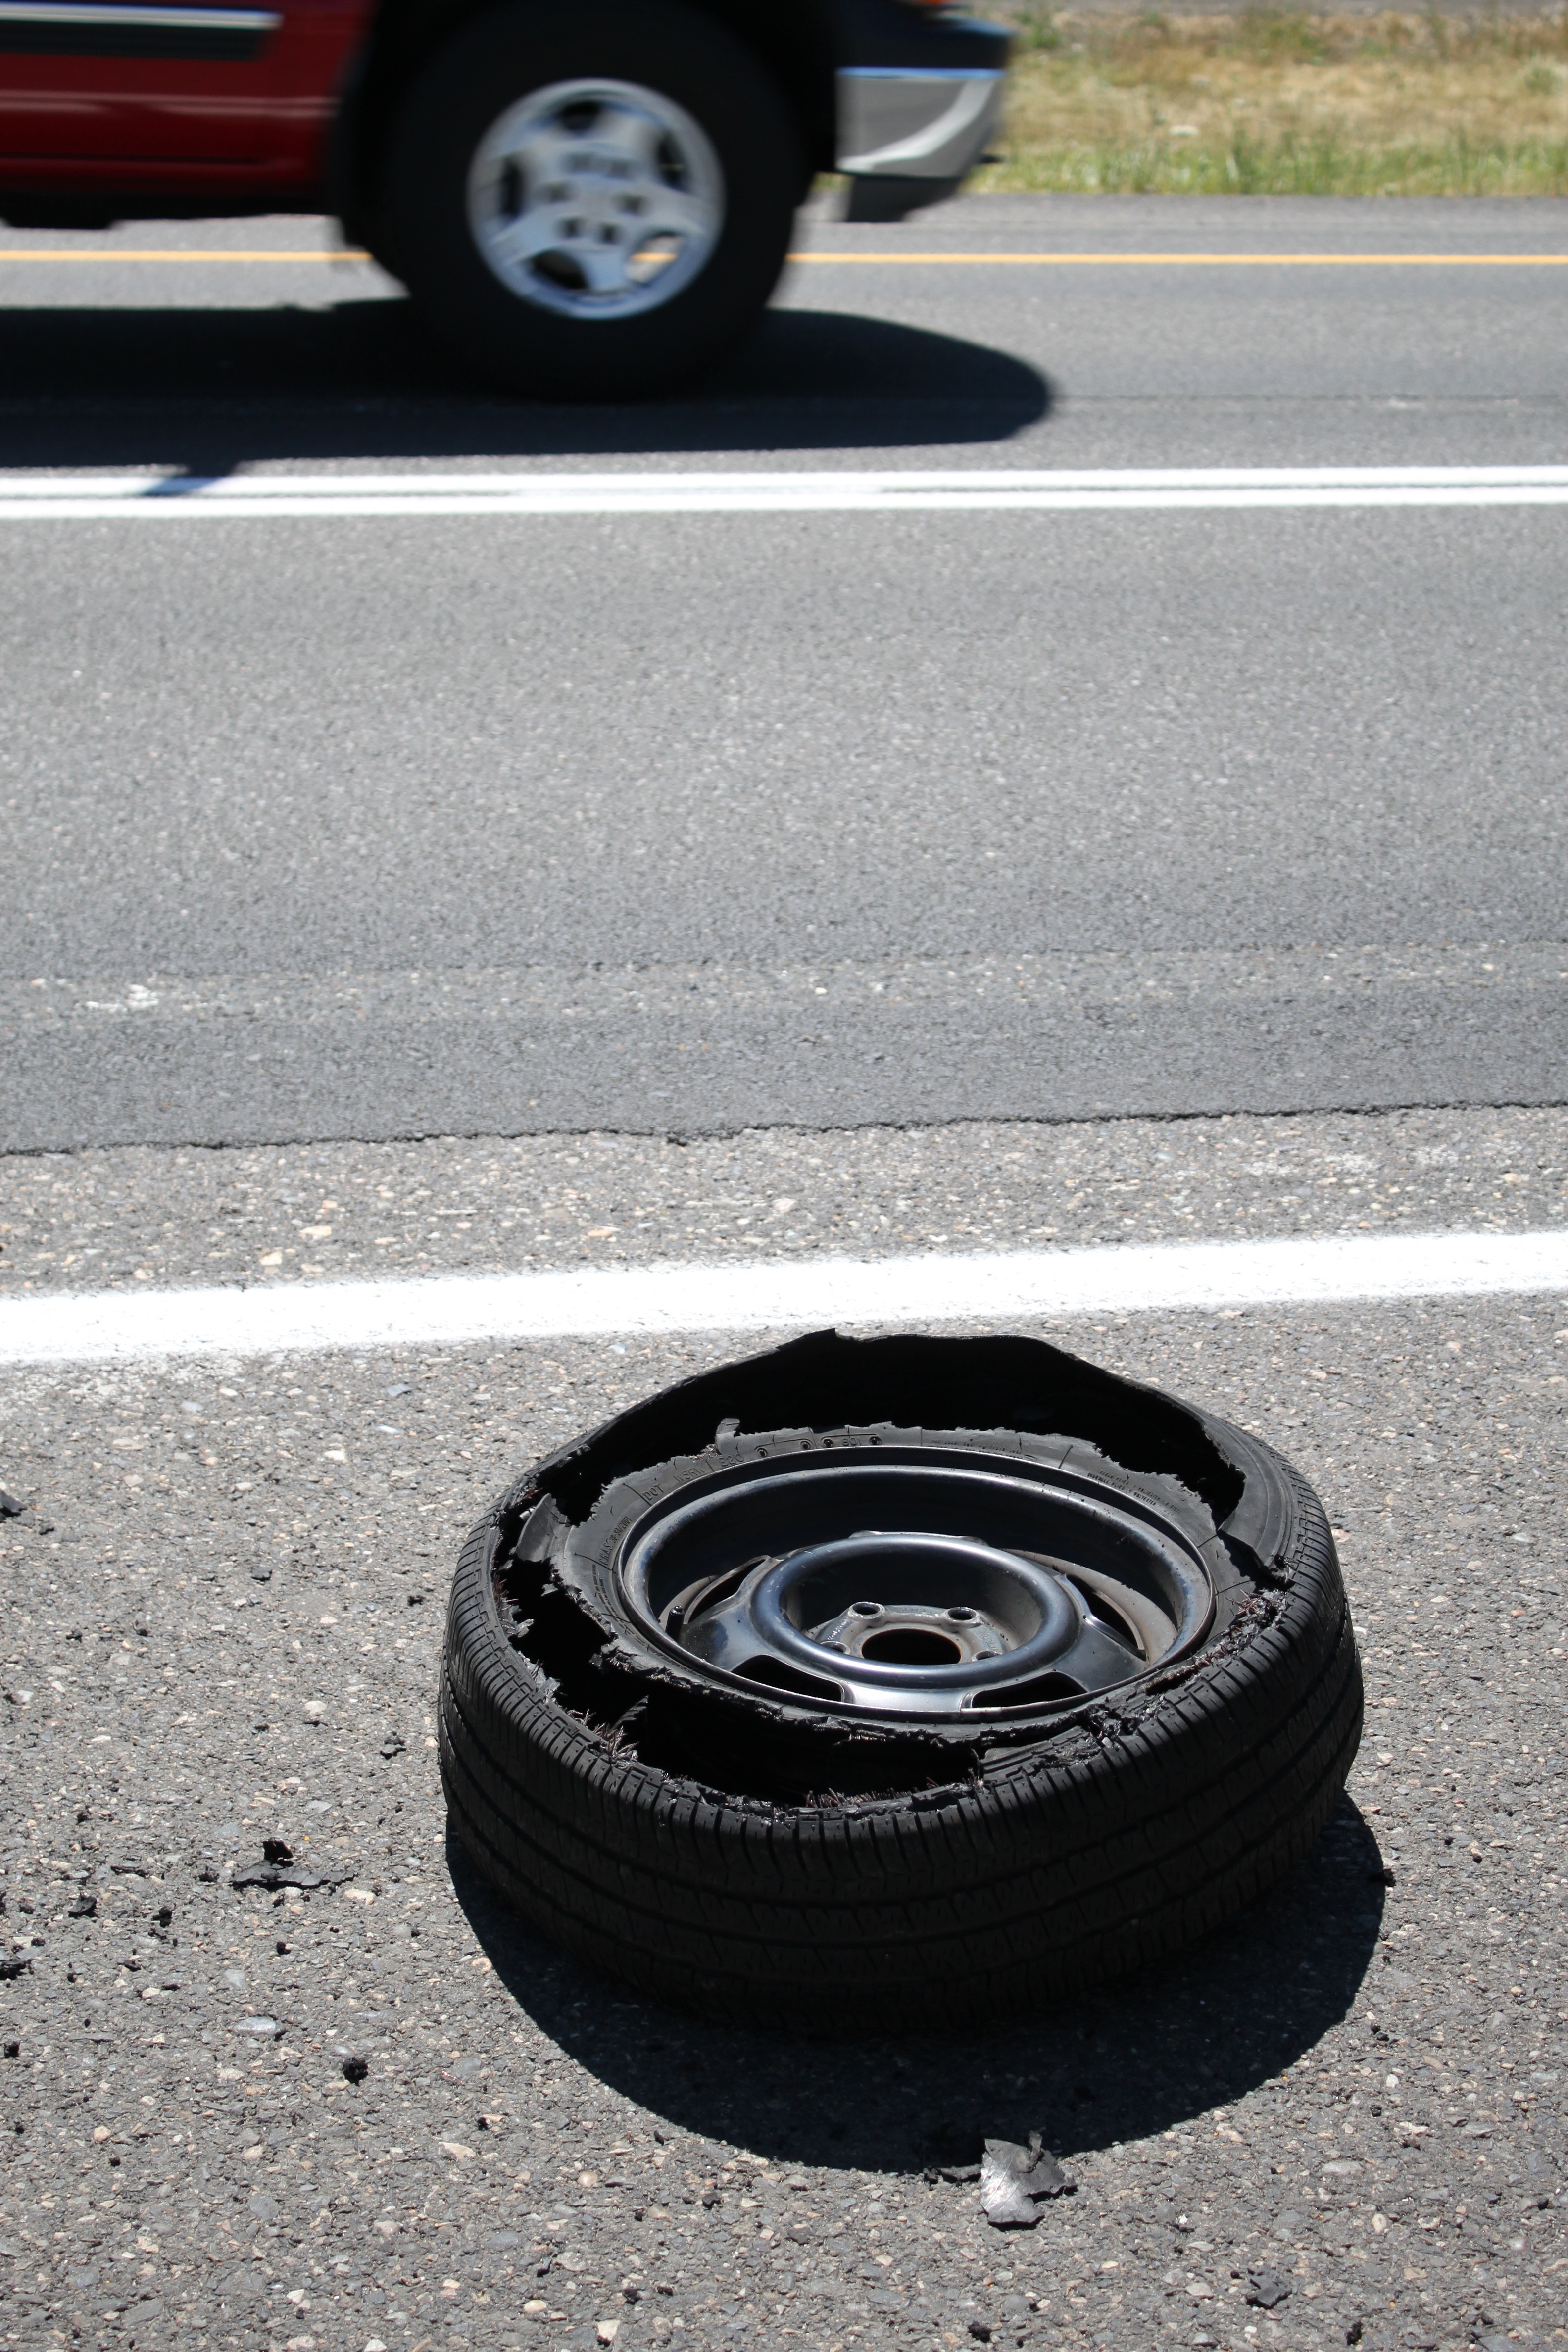
road, street, car, wheel, automobile, asphalt, transportation, repair, vehicle, spoke, broken, auto, tire, tyre, worn, rim, flat, accident, damage, service, fix, burst, rubber, puncture, deflated, blowout, flat tire, automotive exterior, automotive tire